Oreste Plath

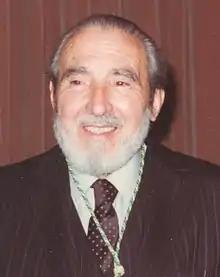

César Octavio Müller Leiva (13 August 1907 – 24 July 1996), mostly known under the pseudonym Oreste Plath, was a Chilean writer and folklorist. In 1942, he began studying folklore, making trips to neighboring countries like Bolivia, Brazil and Argentina. In 1982, he was elected to the Academia Chilena de la Lengua.